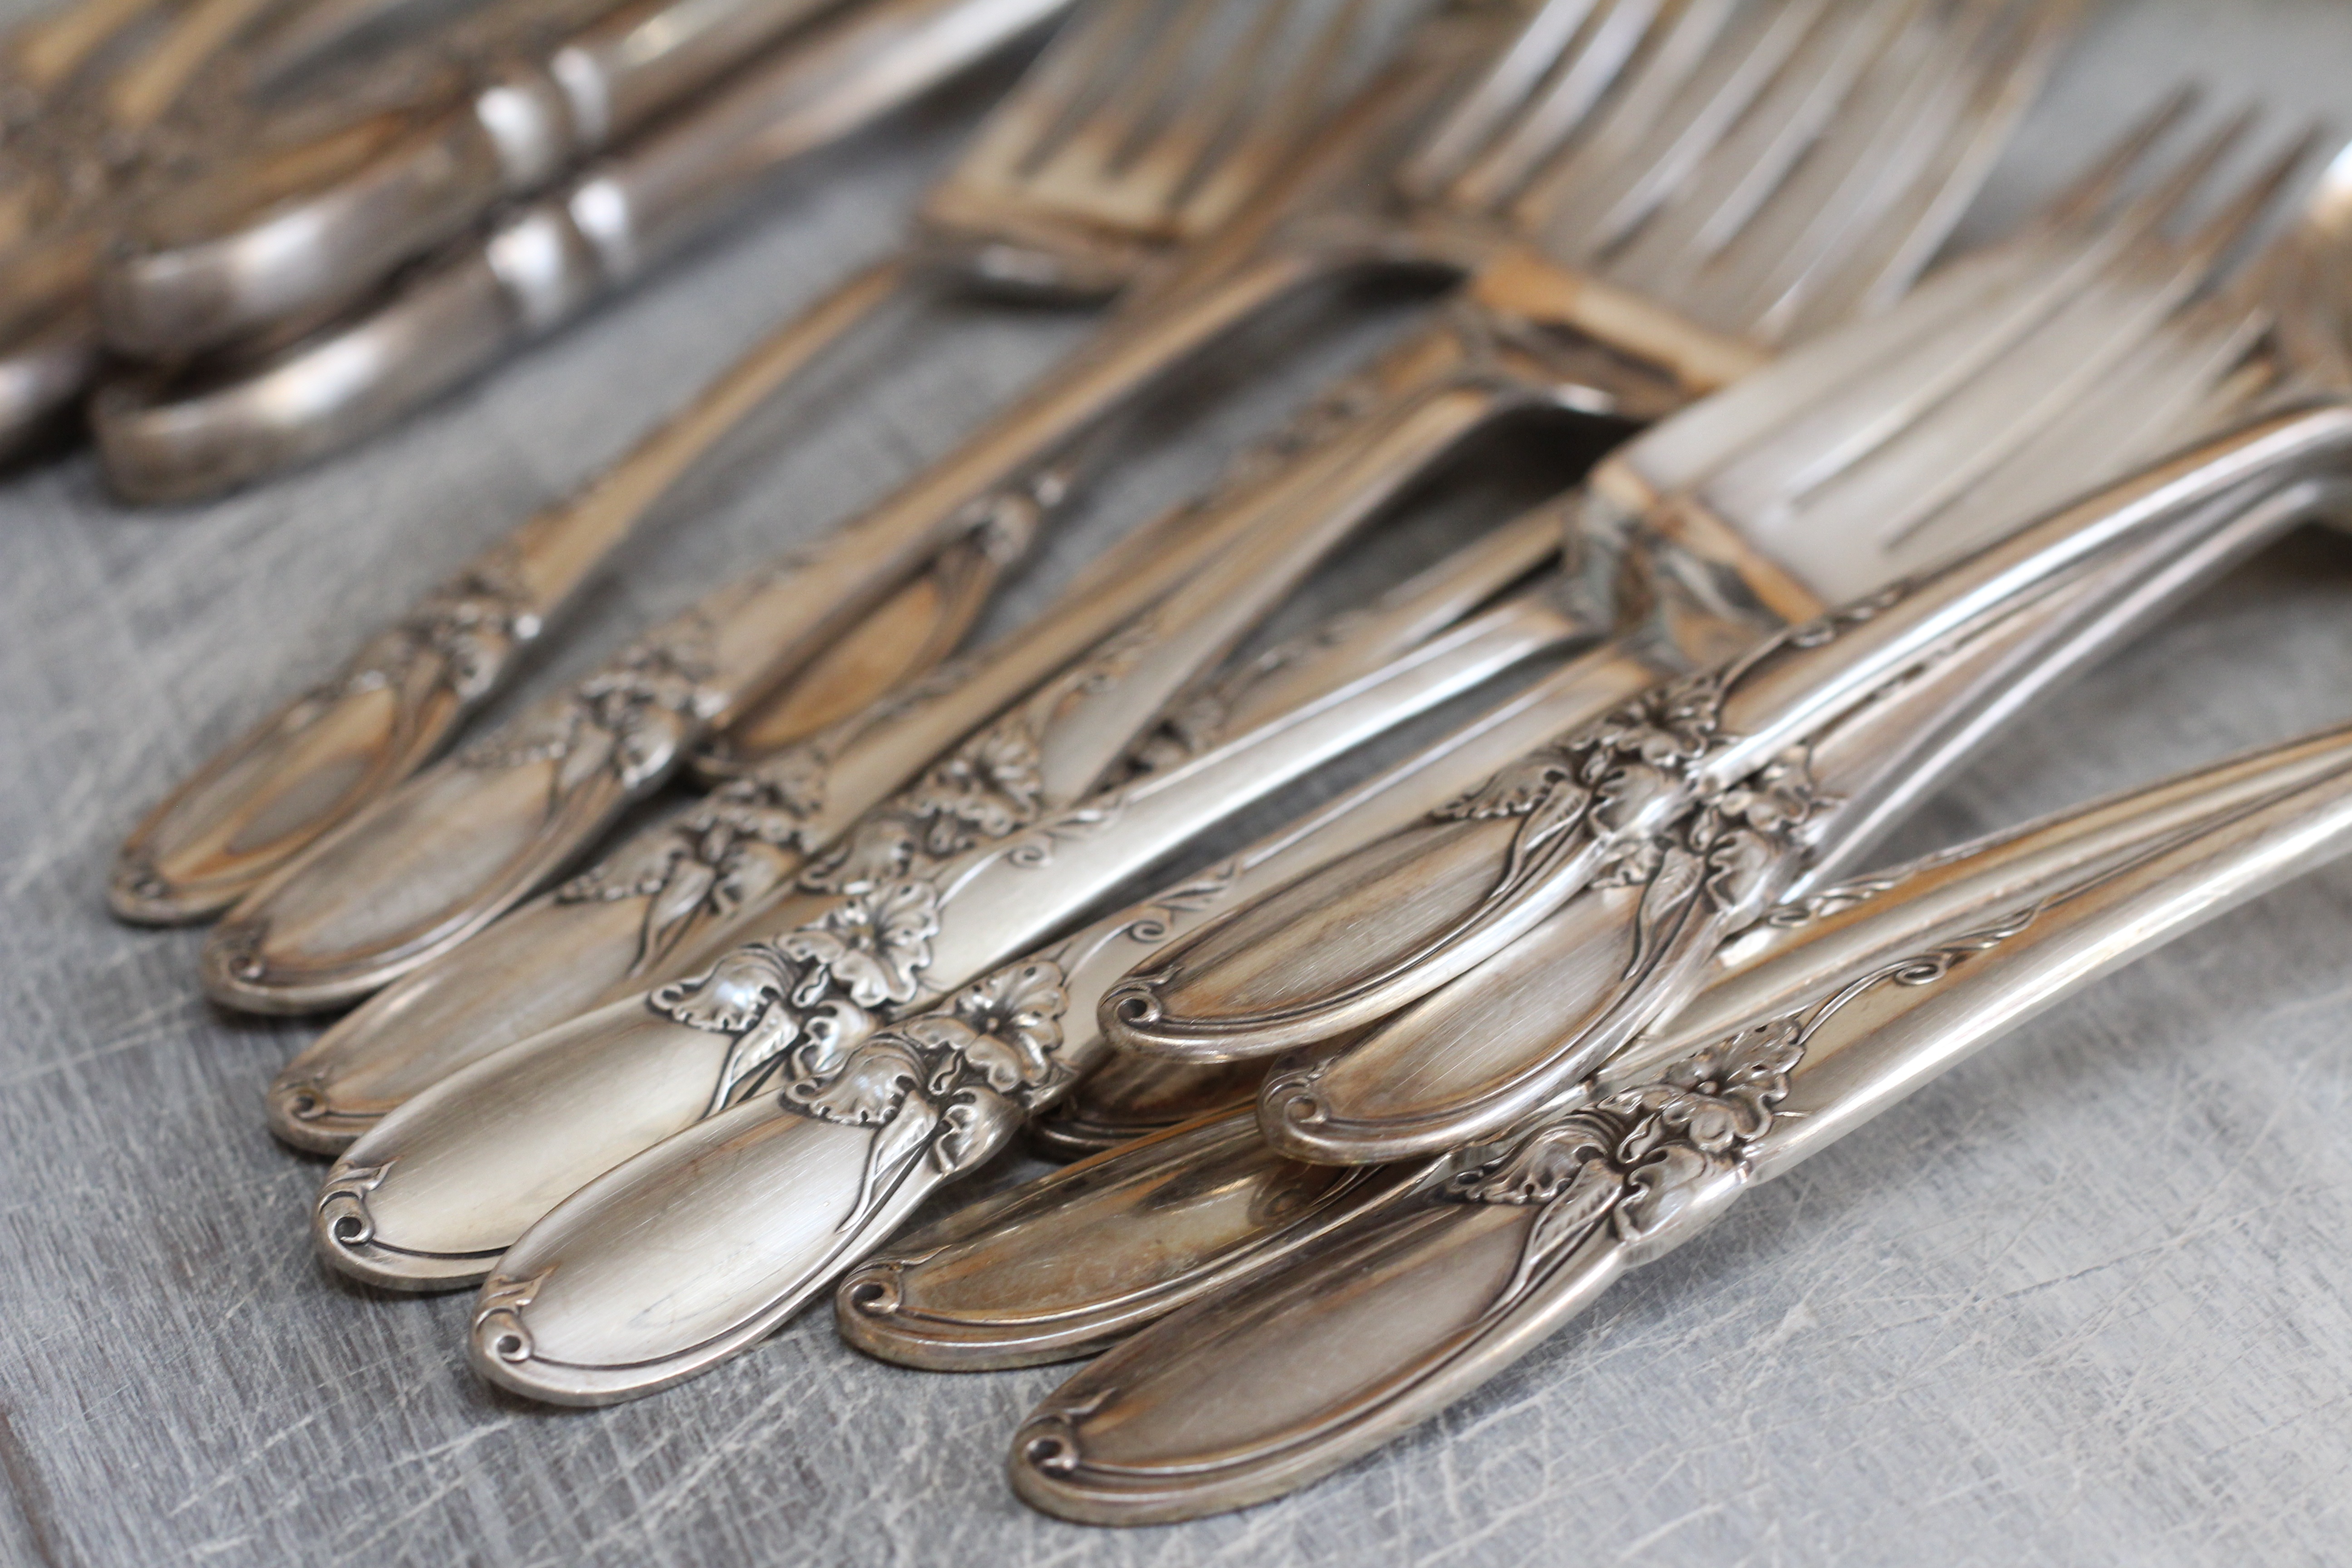
fork, cutlery, silverware, metal, tableware, spoon, silver, dishes, forks